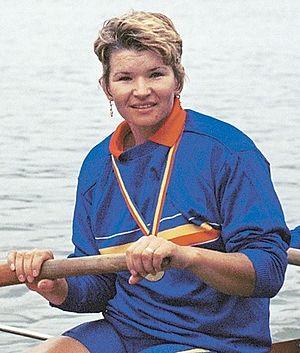
Le CSA Steaua Bucuresti est un club omnisports roumain, situé à Bucarest, qui dépend du ministère de la Défense roumain.
Veronica Cogeanu, née le 15 novembre 1965 à Voinești sous le nom de Veronica Cochela, est une sportive roumaine pratiquant l'aviron.